Dana DeMuth

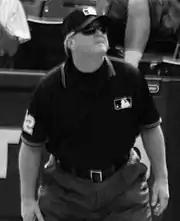
DeMuth in 2008

Dana Andrew DeMuth (born May 30, 1956) is a former umpire in Major League Baseball.